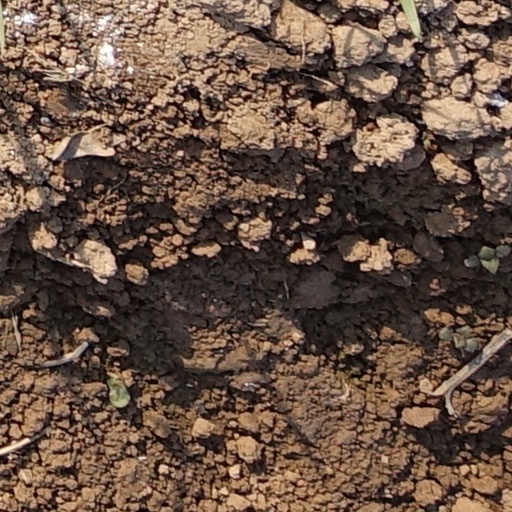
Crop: wheat